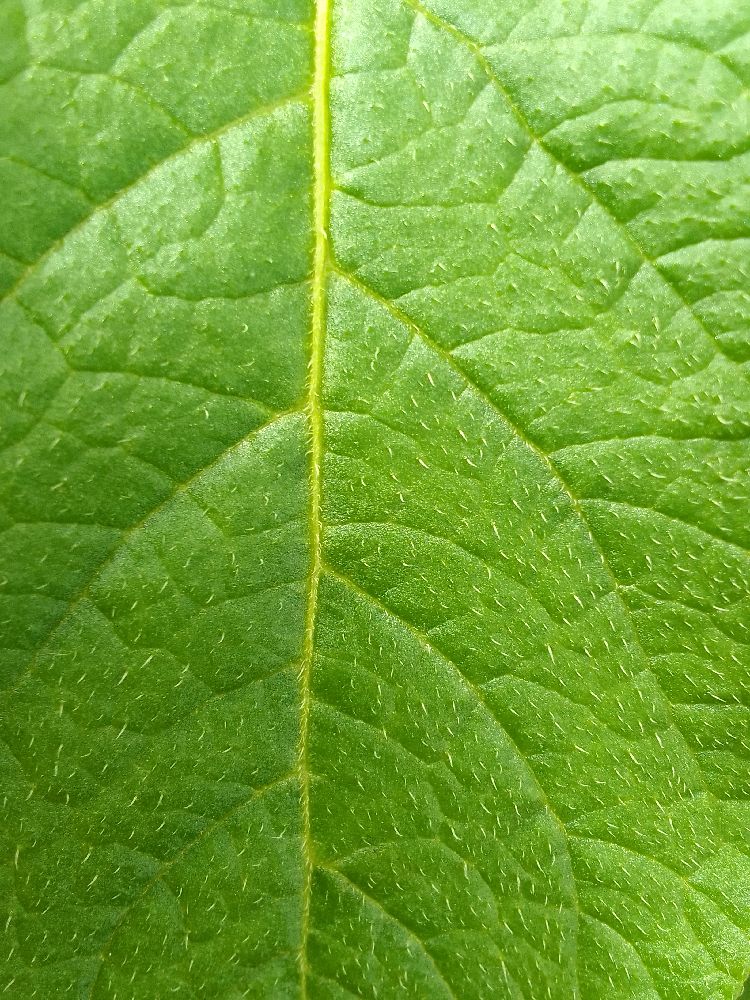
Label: Healthy